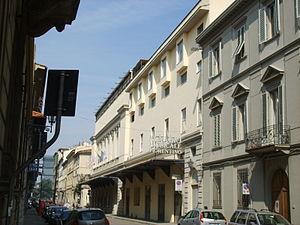
Le Teatro comunale di Firenze est un opéra situé à Florence, en Toscane.